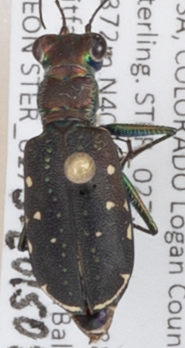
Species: Cicindela punctulata
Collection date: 2015-08-06
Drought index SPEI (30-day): -0.608
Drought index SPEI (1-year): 1.382
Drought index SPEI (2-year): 1.69